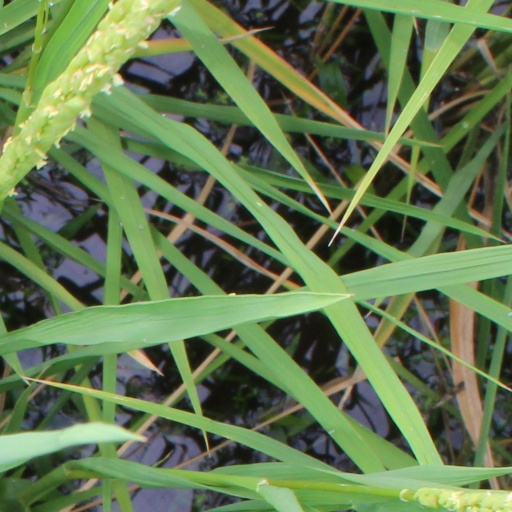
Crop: rice